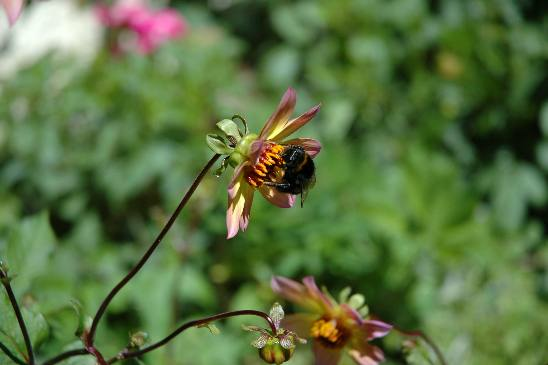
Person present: No